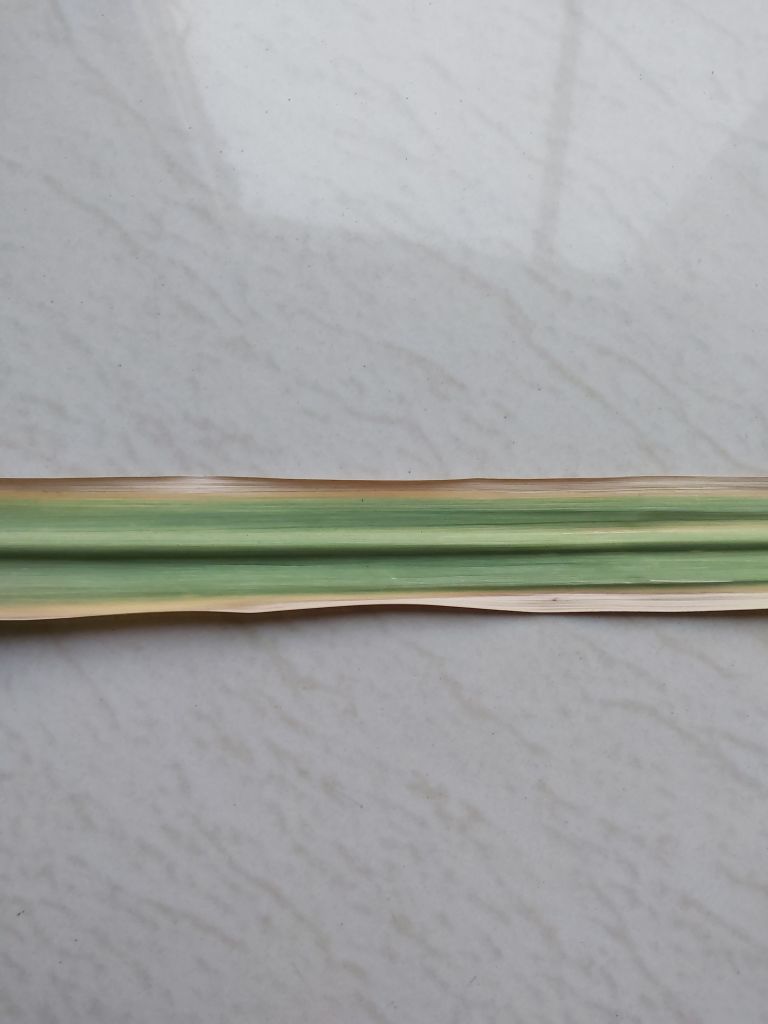
Label: Banded Chlorosis